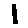
Label: 1